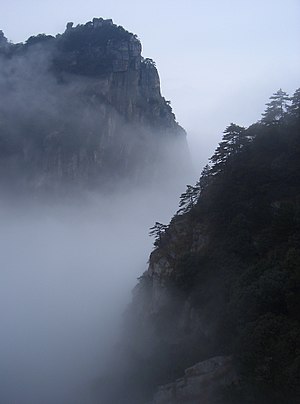
Tågeskov
Tågeskov på Mount Lushan i Jiangxi provinsen i Kina, januar 2005
Tågeskove opstår i subtroperne og troperne i kystnære egne i højder mellem 900 – 3000 meter, hvor en fremherskende pålandsvind tvinger fugtmættet luft fra havet ind over land. Når luften presses i vejret, vil den afkøles med ca. ½° pr. 100 m opstigning. Derved dannes der lave skyer eller tåge mellem træernes kroner og temperaturen ligger her på omkring 20 grader hele året.